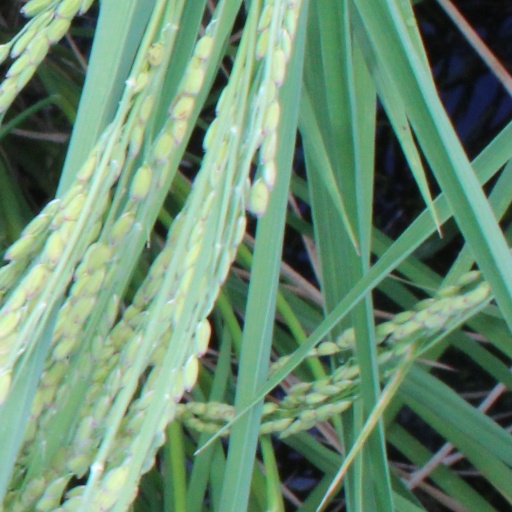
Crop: rice